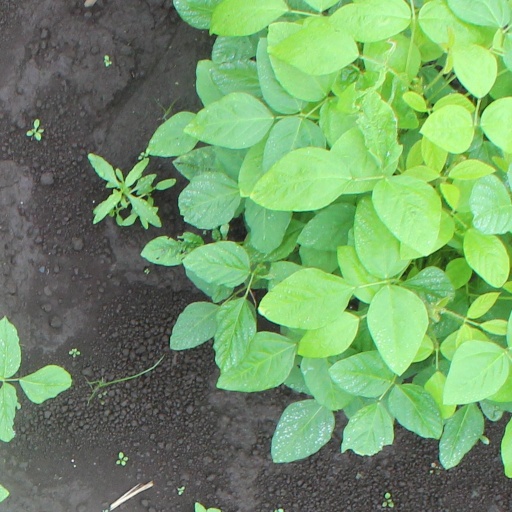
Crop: soybean